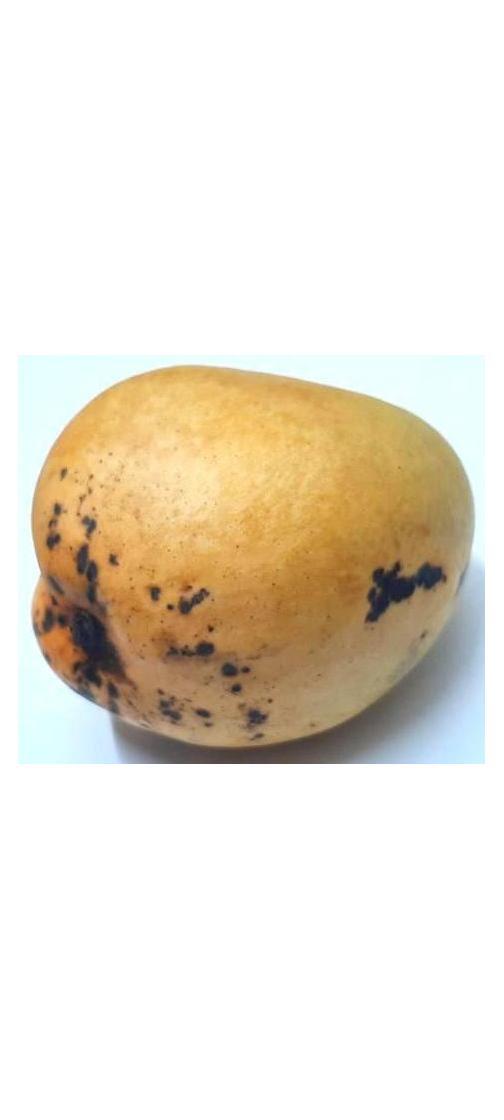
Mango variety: Bari-11